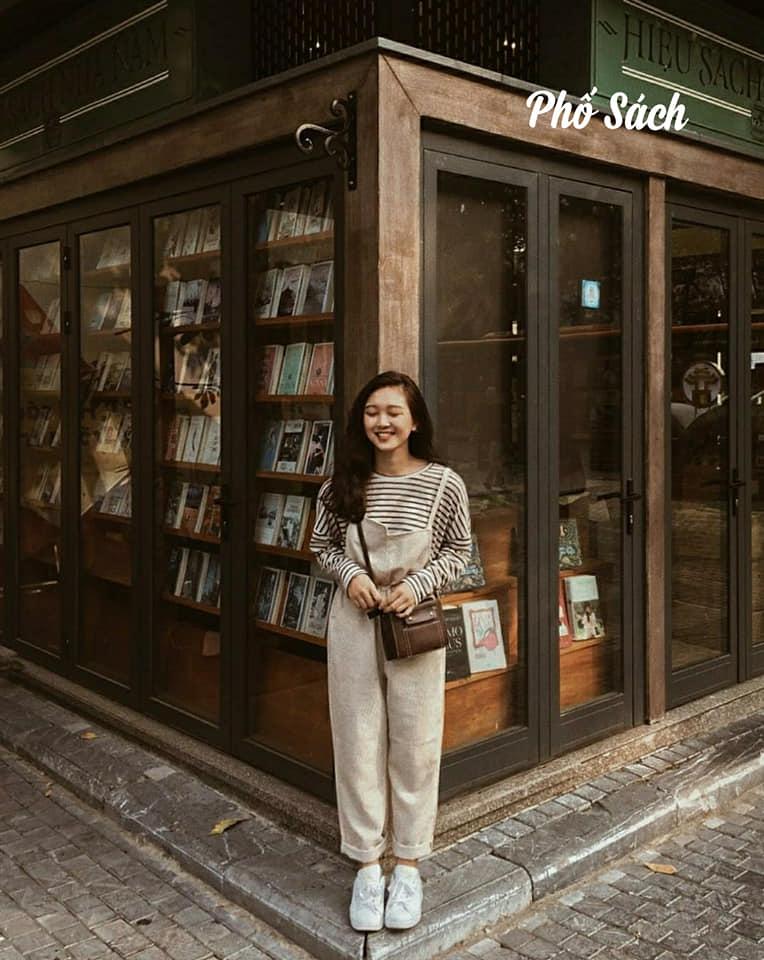
có một hiệu sách ở phía sau lưng của cô gái